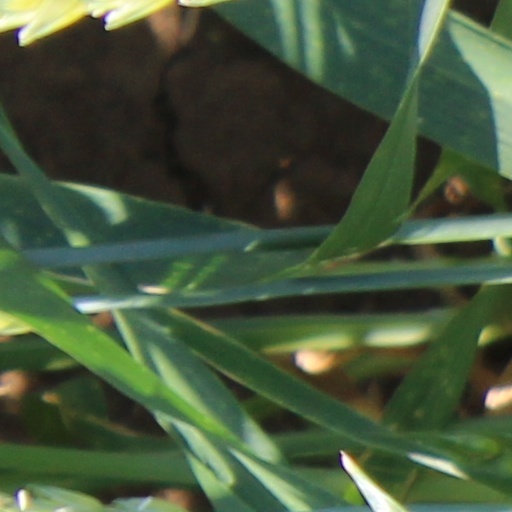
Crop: wheat